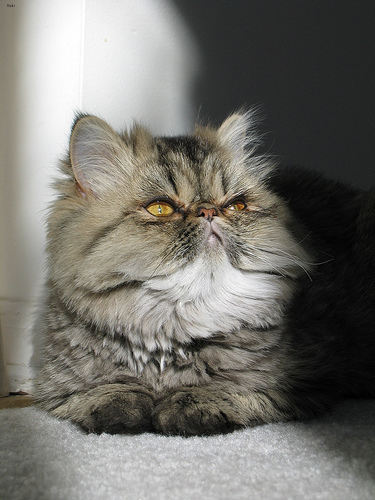
Animal: cat
Breed: persian